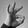
ASL letter: F